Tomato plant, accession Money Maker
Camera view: horizontal (90 deg, fisheye); turntable rotation: 150 degrees
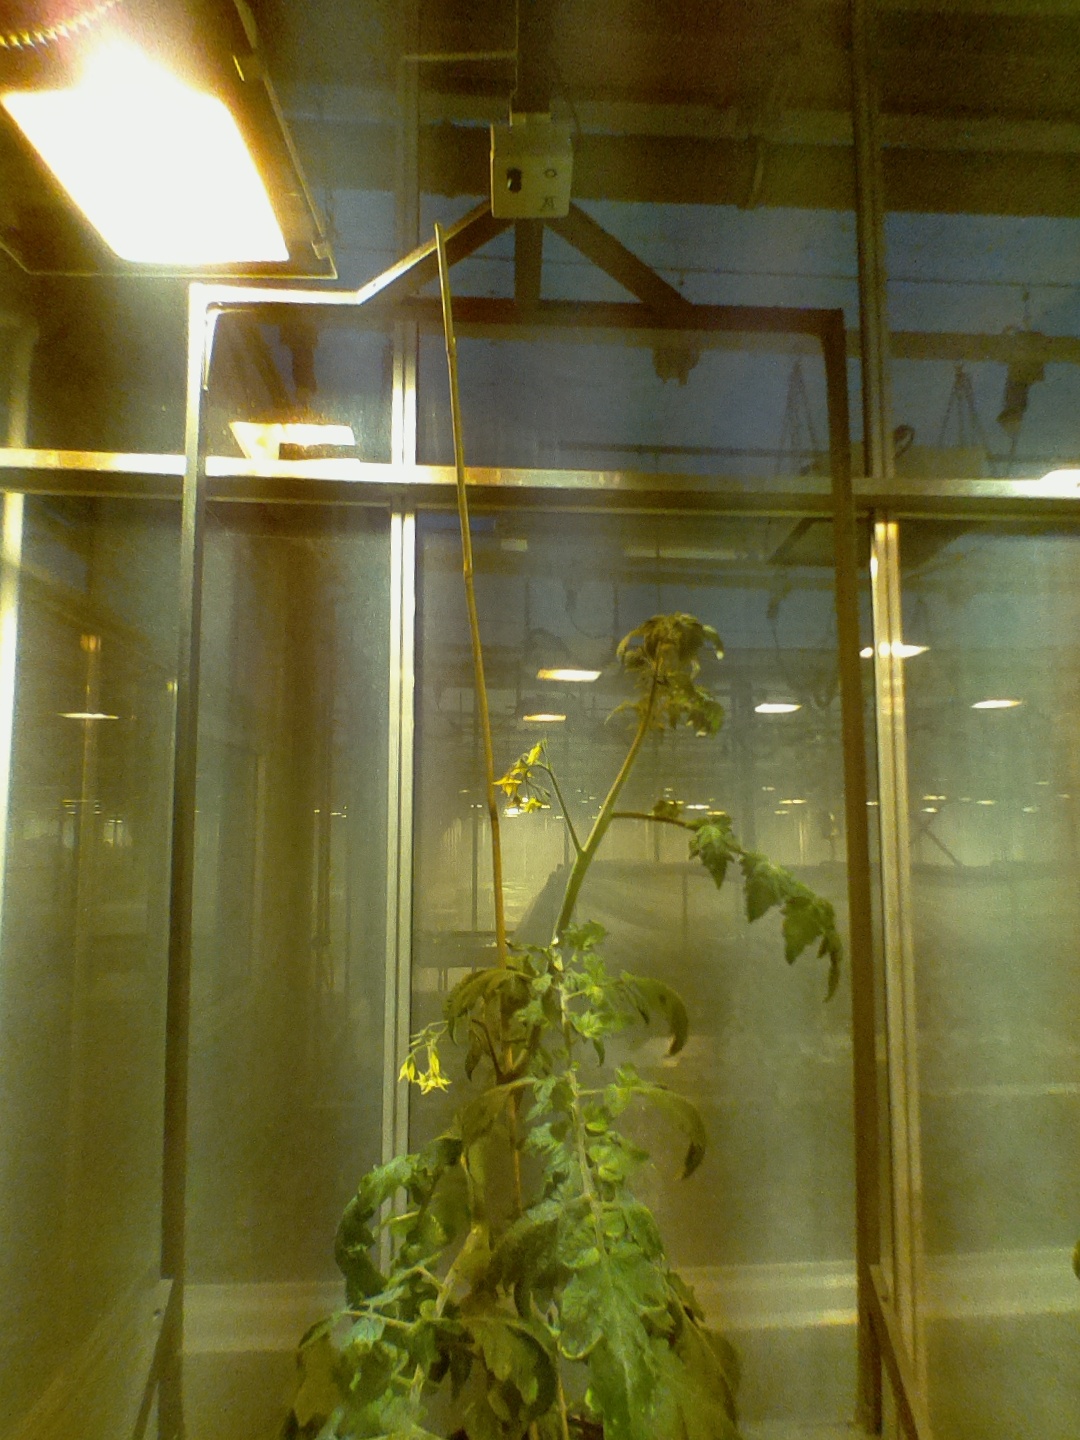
BBCH growth stage 69: End of flowering, 90%-100% of flowers open, more petals falling